Rise Against

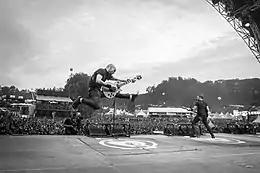
Rise Against performing at Open Air St. Gallen in 2015

The extensive touring schedule surrounding "Endgame" took a toll on the band members, and in 2013 they decided to take a year long hiatus. According to Blair: "You're constantly gone. You don't feel like you live anywhere". He also discussed how the other three band members lives had evolved, and were away from their families for months on end. "It's an interesting thing to kind of realize that and kind of get out of the bubble, get out of the bus, and go 'Oh, geez, we actually have lives outside of what we do.'" In January 2014, the band members reconvened at the Blasting Room to record Rise Against's seventh album "The Black Market". The band members used new recording techniques, such as greater usage of analog signals on a Kemper amplifier, and an Evertune bridge to keep the guitars in tune. As McIlrath put it: "I want the songs to feel a certain way. I want the songs to hit the guy and the girl who don't really care about guitar tones."